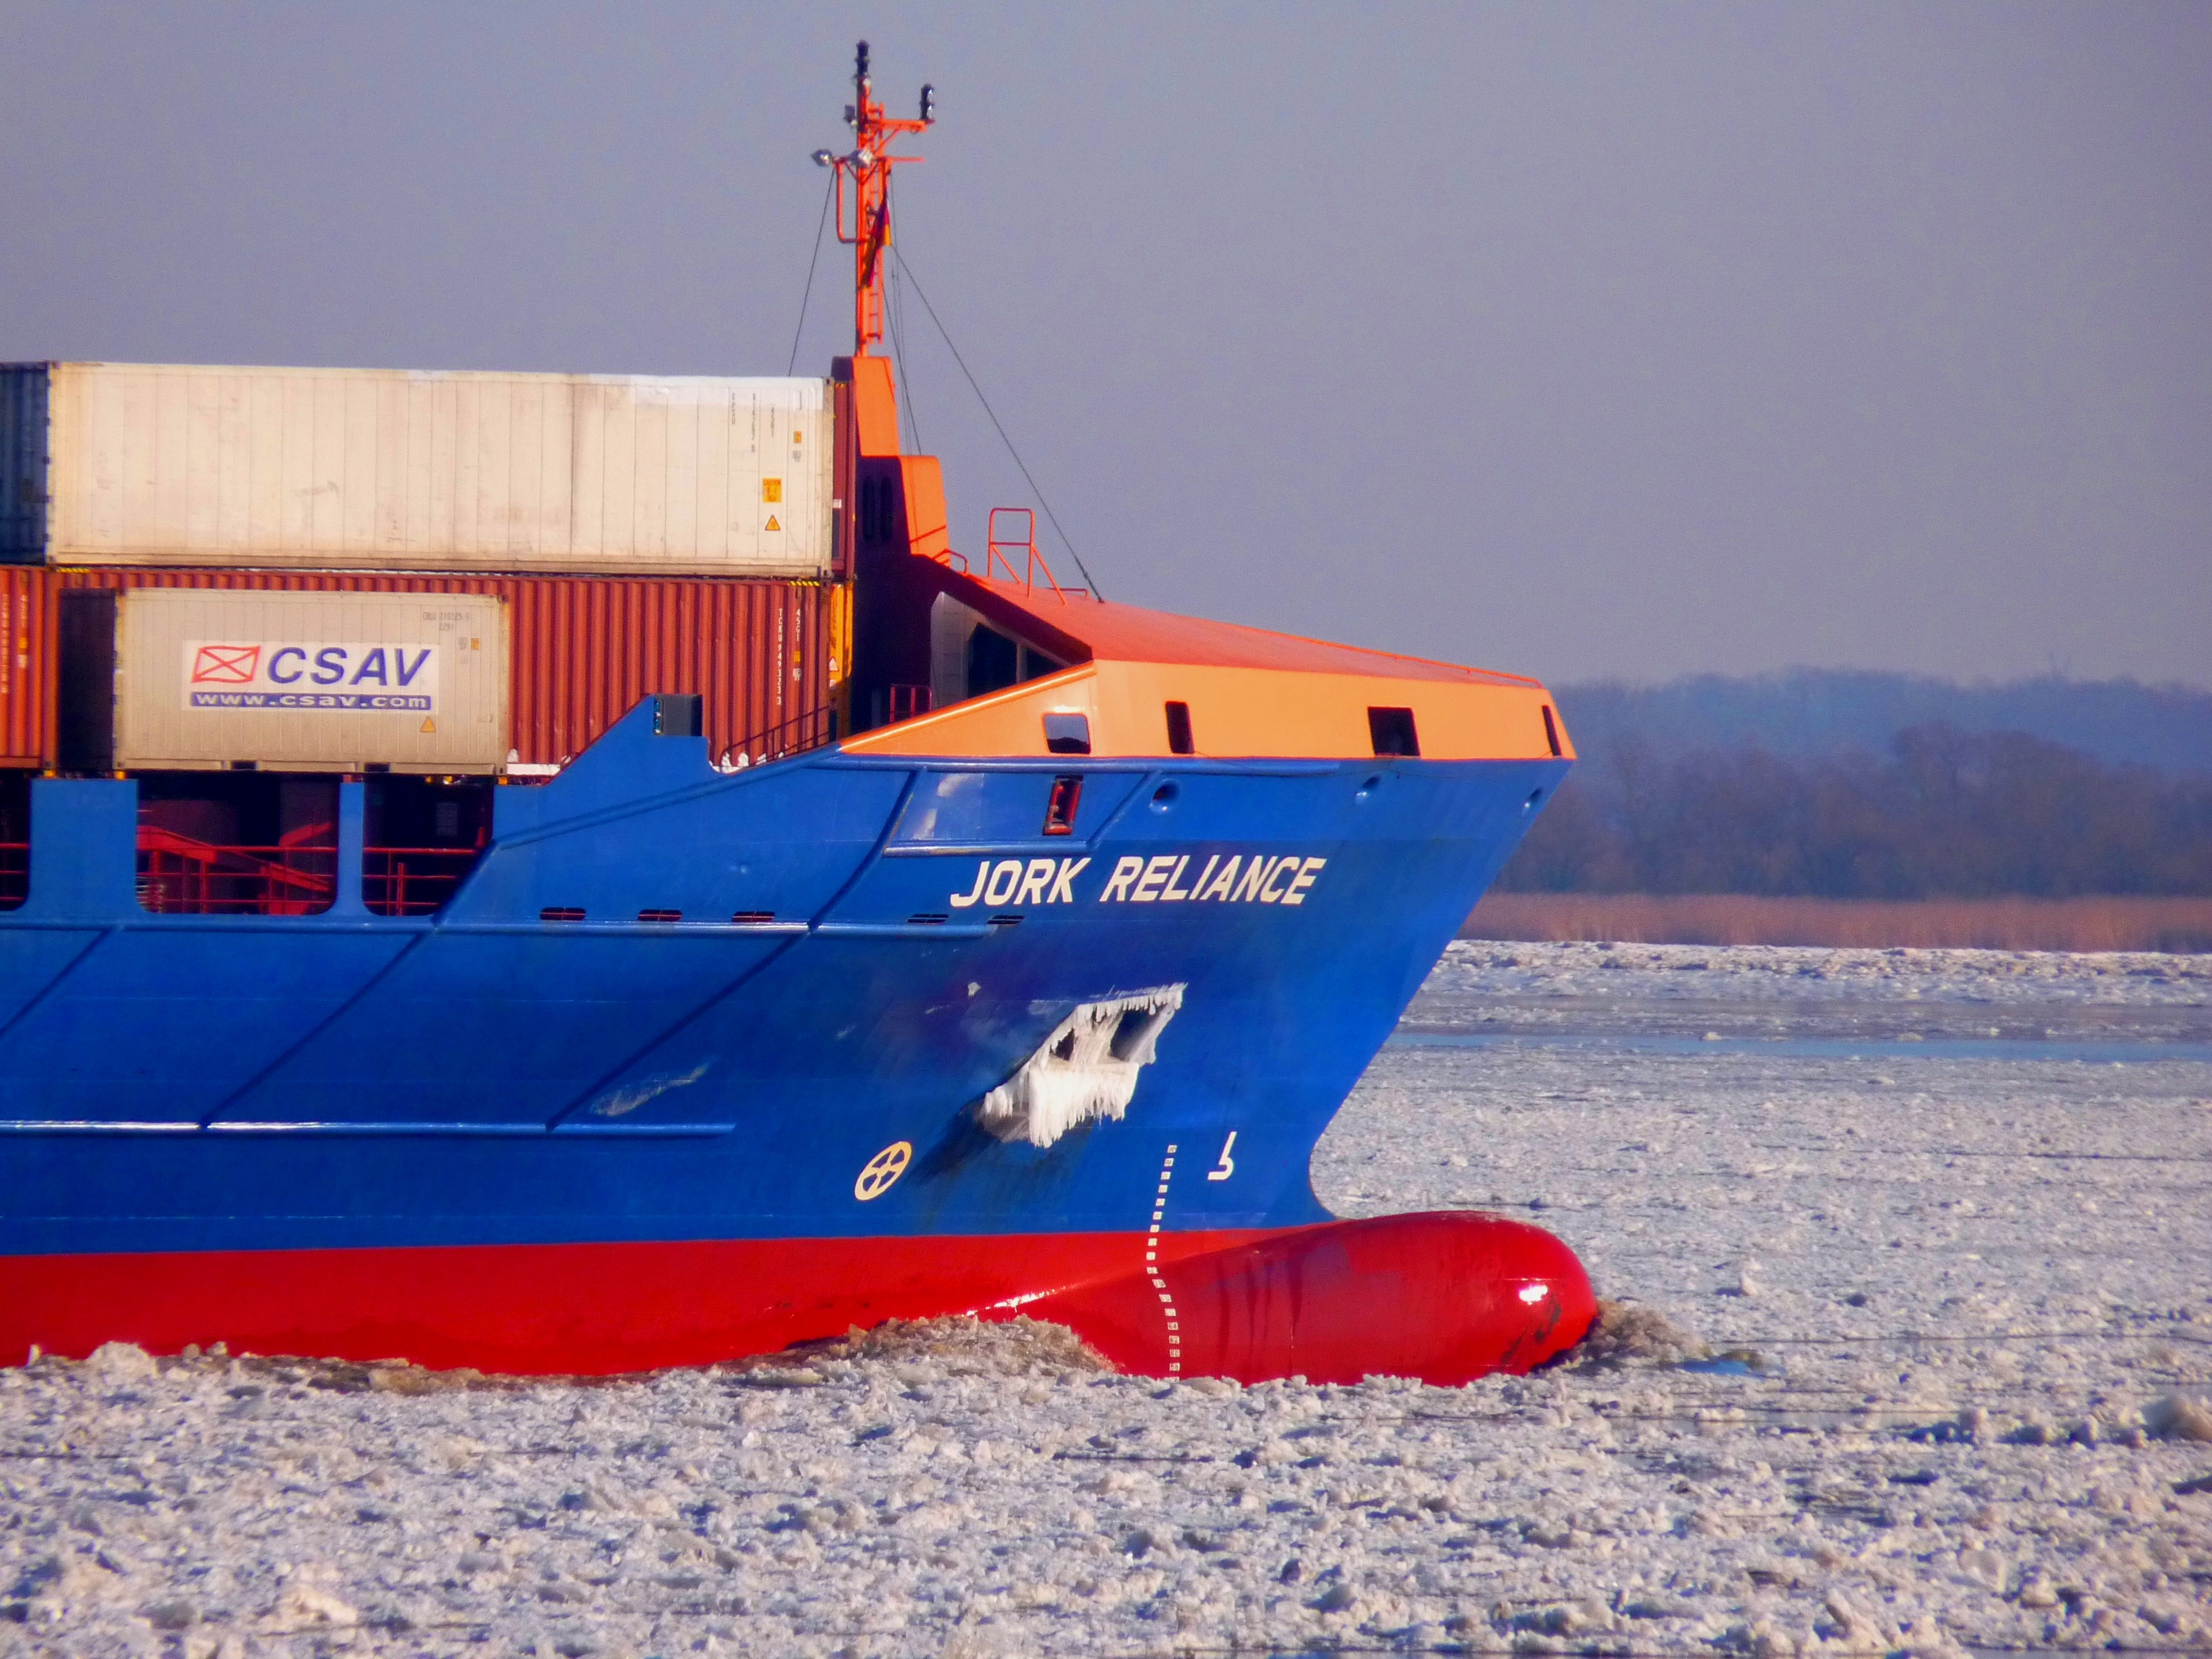
landscape, sea, coast, water, snow, cold, winter, lighthouse, technology, boat, frost, ship, airplane, aircraft, transport, vehicle, airline, aviation, romantic, snowy, beacon, container, cargo, germany, navigation, freighter, shipping, maritime, watercraft, mood, winter dream, wintry, elbe, support, seafaring, lower saxony, container ship, fishing vessel, daymark, ton, old country, winter cold, freight transport, atmosphere of earth